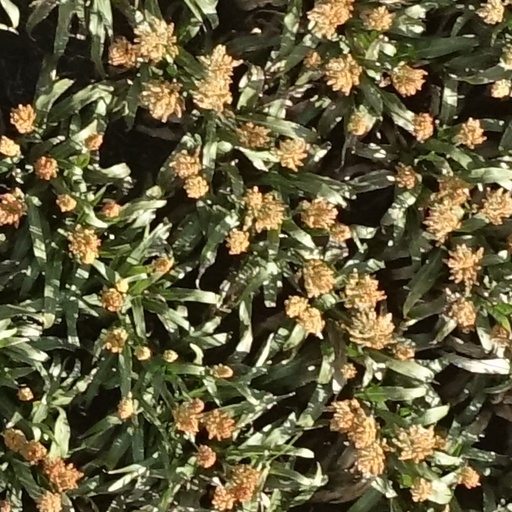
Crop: sorghum